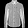
Label: Shirt